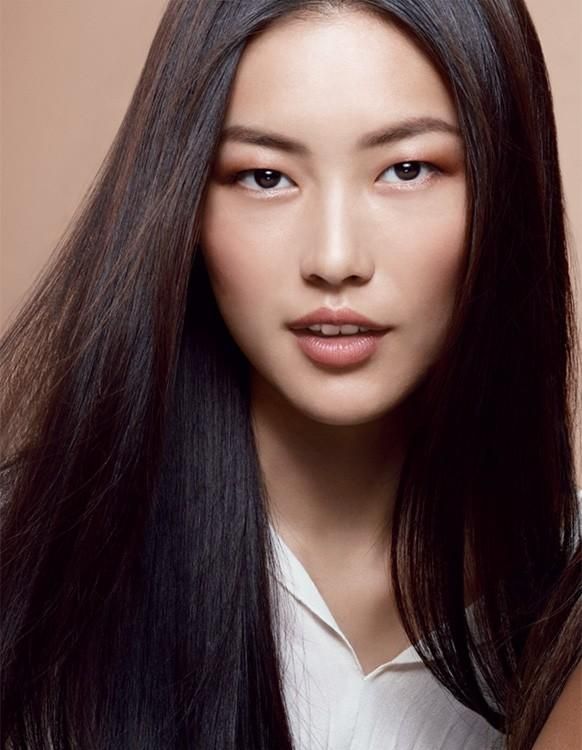
Gender: women